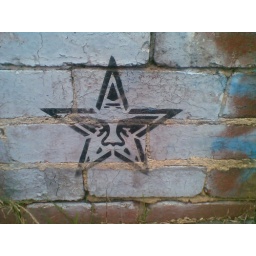
Saw this randomly under a train bridge over Nepean Hwy around Brighton near Lexus of Brighton.